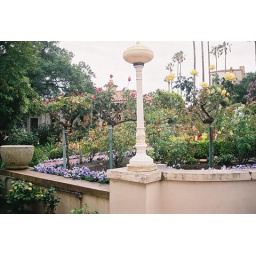
William Hearst's castle built off the coast of California. Toured; Pictures taken in April 2005